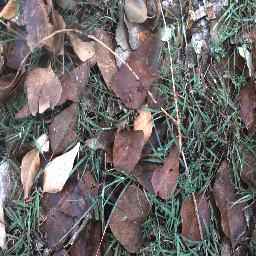
Label: negative